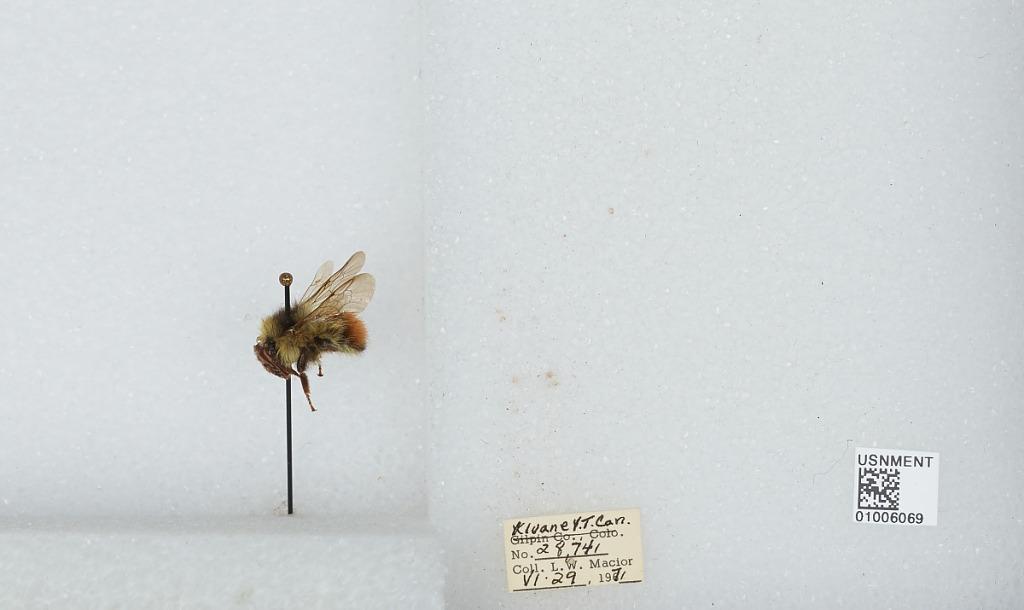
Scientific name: Bombus (Pyrobombus) flavifrons Cresson
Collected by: L. Macior
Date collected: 1971-6-29
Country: Canada
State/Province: Yukon Territory
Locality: Kluane
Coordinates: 60.75, -139.5